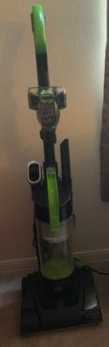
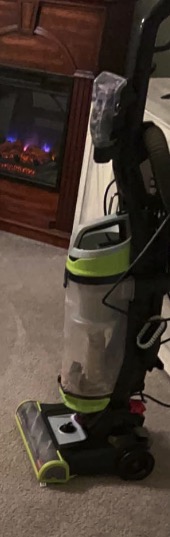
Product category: items_vacuum
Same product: no